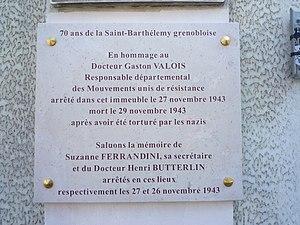
Plaque 5 rue Palanka à Grenoble
La Saint-Barthélemy grenobloise est une série d'assassinats et d'arrestations des principaux responsables de la résistance grenobloise à l'occupation allemande, qui a eu lieu entre les 25 et 30 novembre 1943. Elle a été perpétrée par une équipe de collaborationnistes aux ordres de Doriot et du PPF lyonnais dirigé par Francis André. Elle a été ainsi nommée en référence au massacre des protestants de 1572.